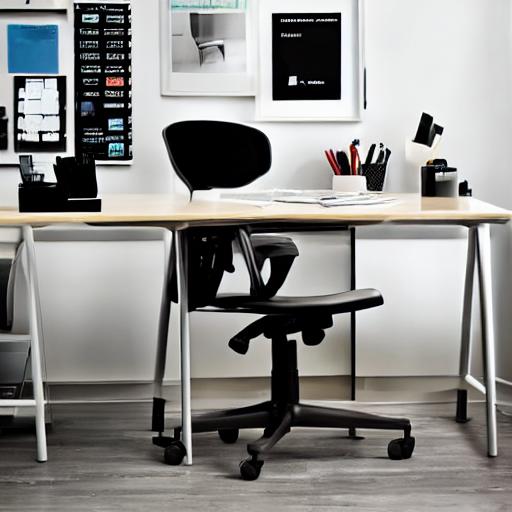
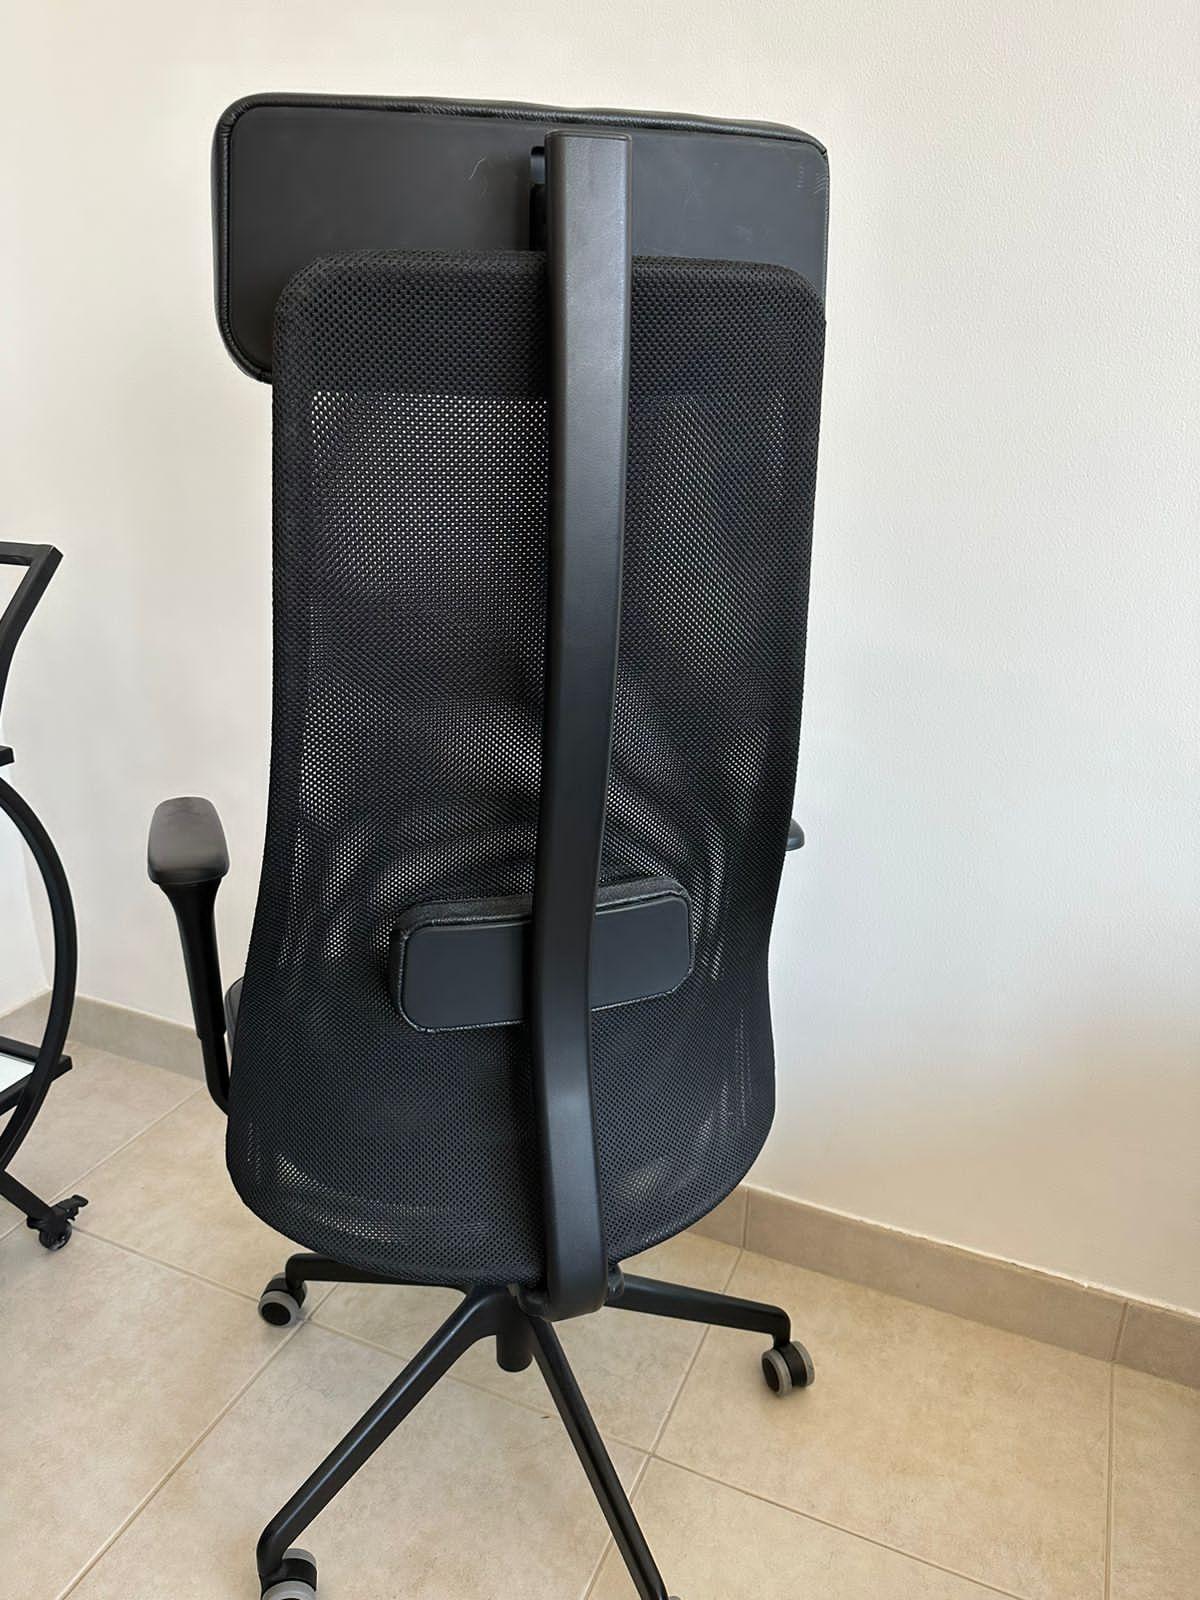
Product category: items_chair
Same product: no